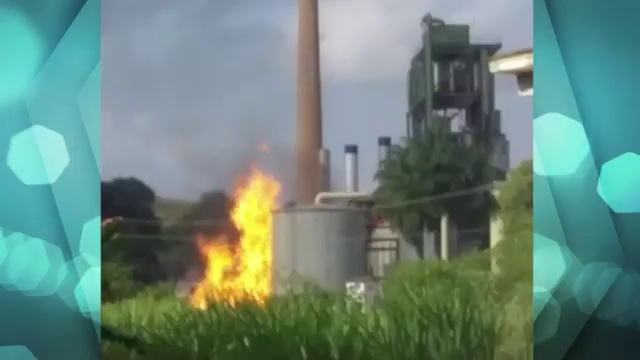
Fire: yes
Smoke: yes